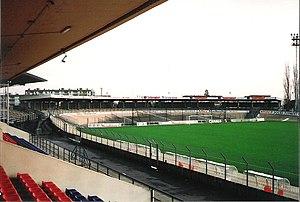
vue du stade de Venoix novembre 1992
Le stade Claude-Mercier, plus connu sous le nom de stade de Venoix, est un stade vélodrome de Caen, situé dans le quartier Venoix.
Les supporters du Stade Malherbe Caen encouragent et soutiennent le club de football français du Stade Malherbe Caen. Ce club étant un des principaux clubs de football de Normandie, les supporters du club sont originaires de toute la région.